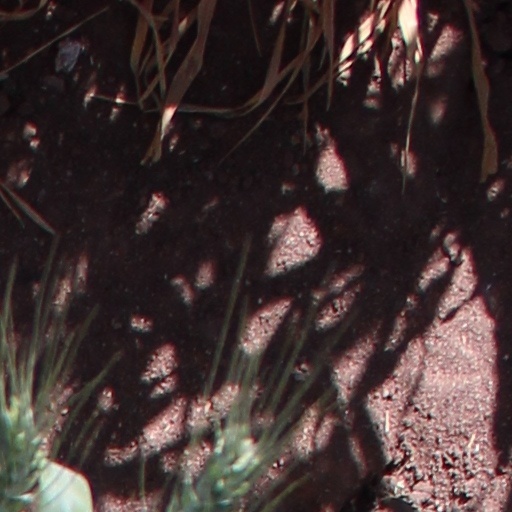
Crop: wheat